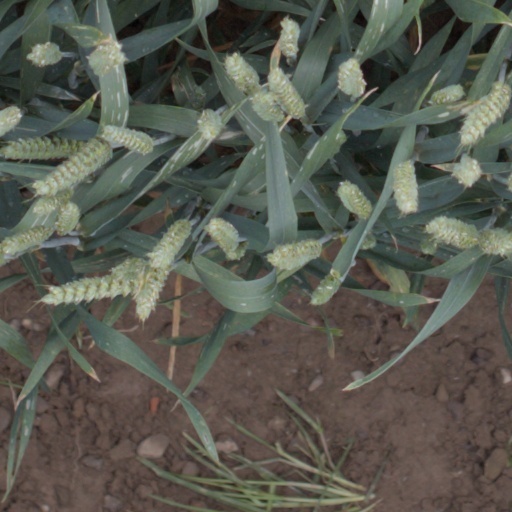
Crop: wheat